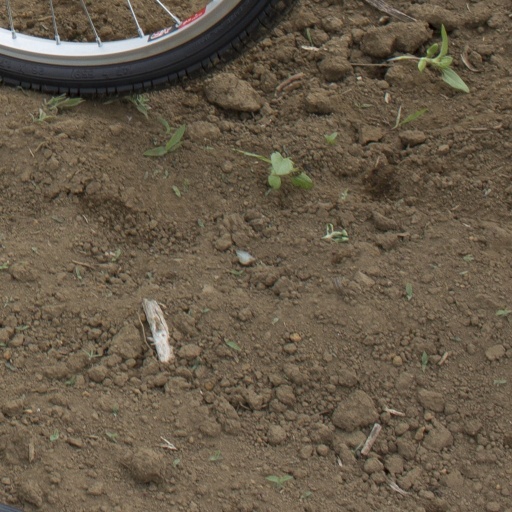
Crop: Jerusalem artichoke